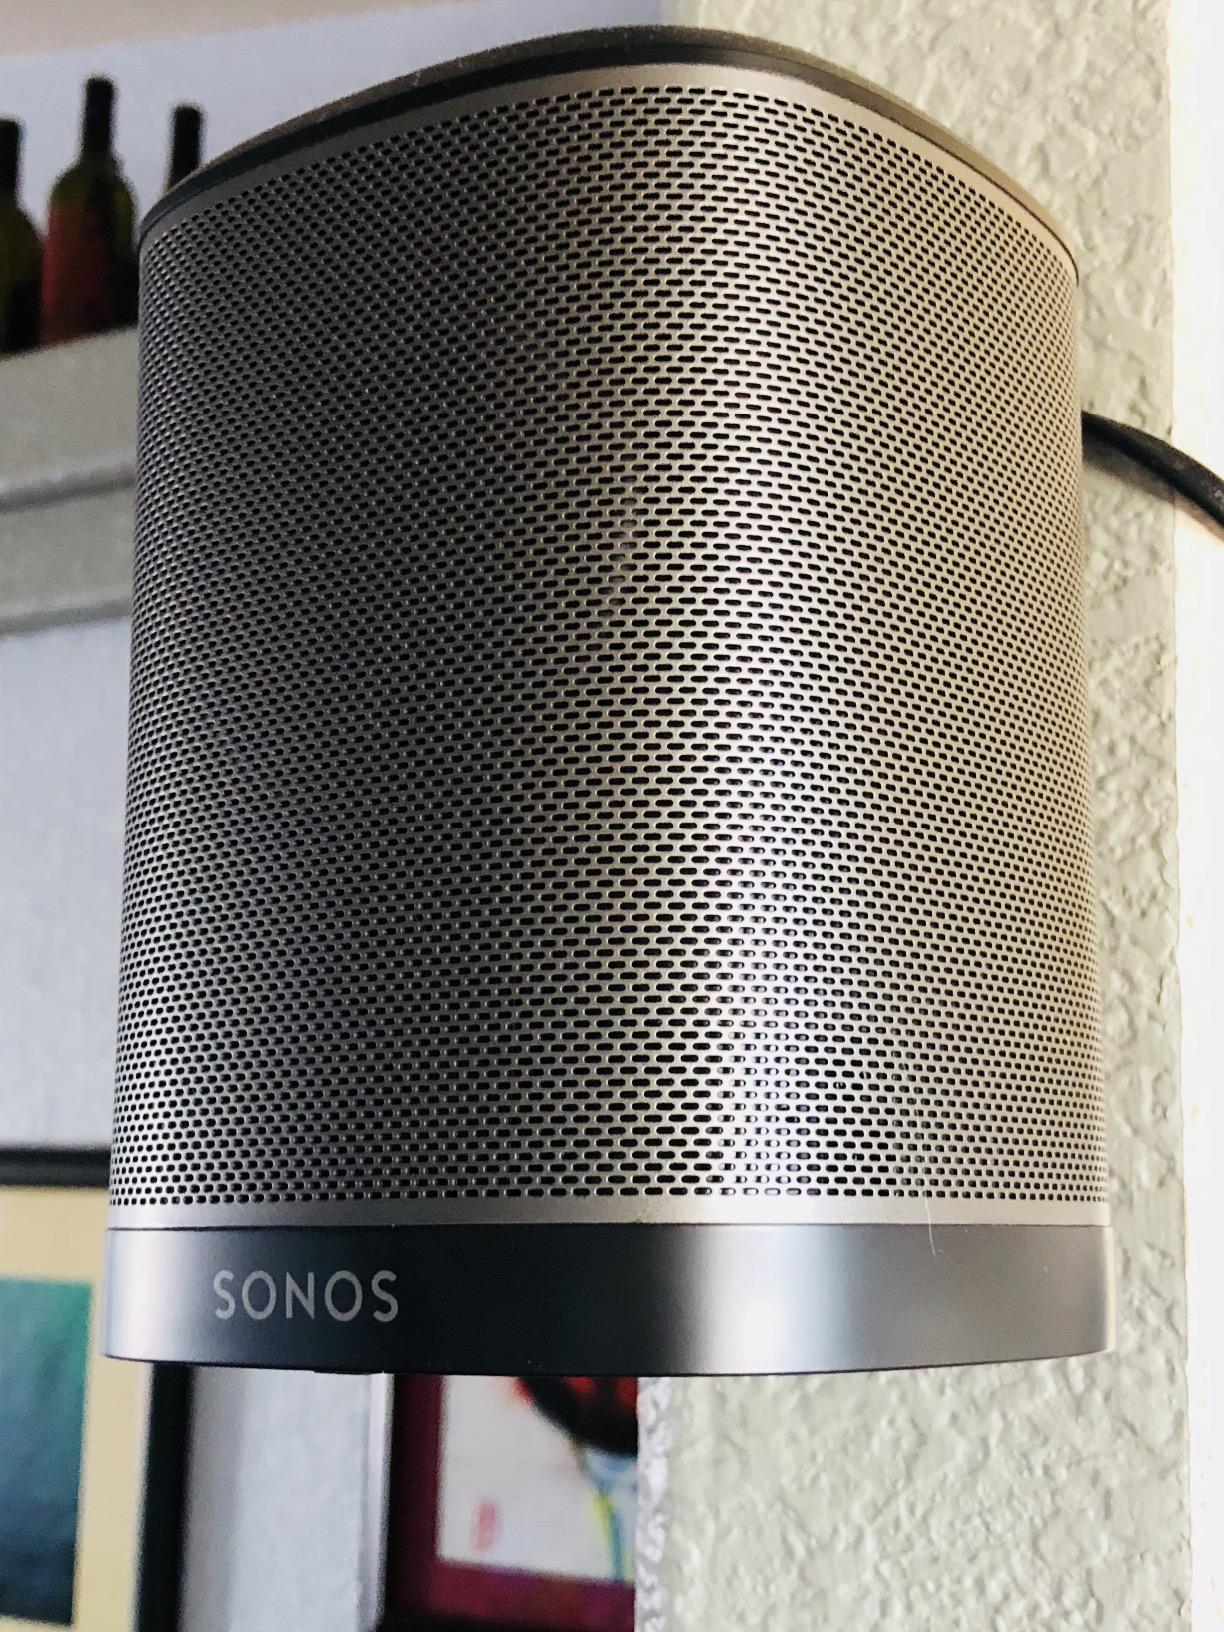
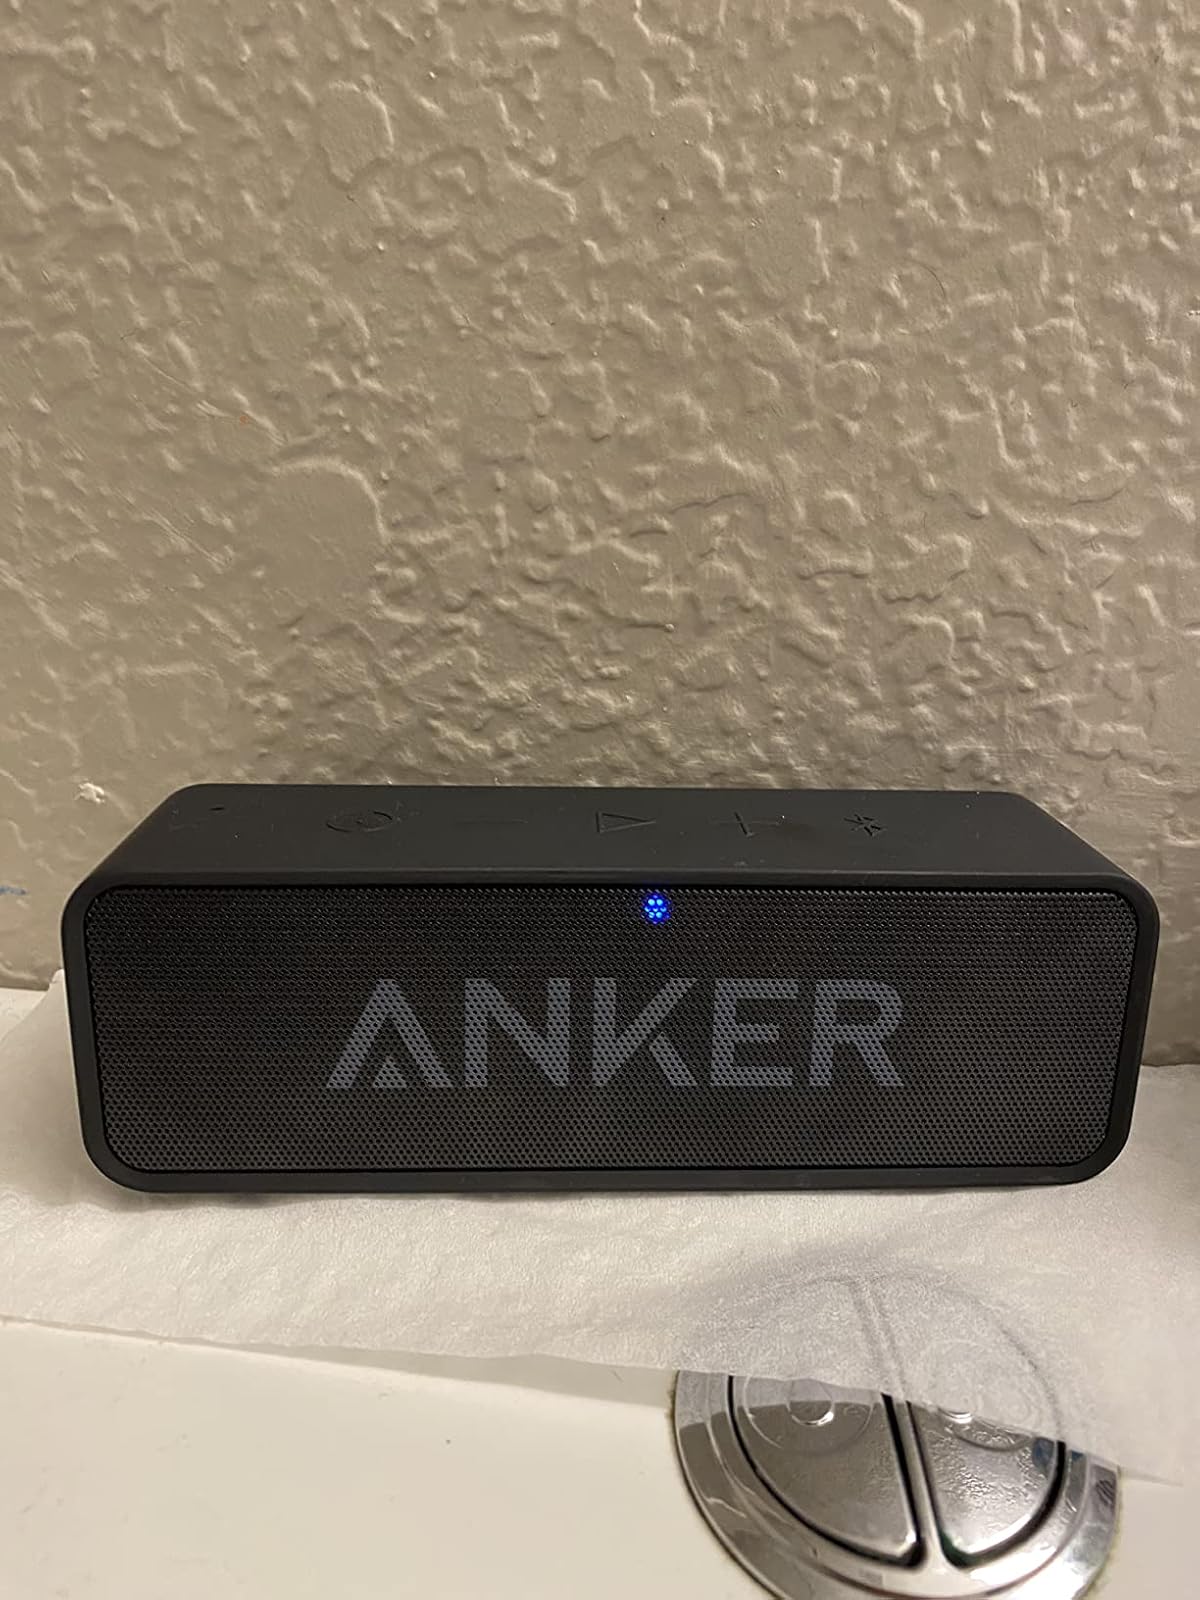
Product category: speaker
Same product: no